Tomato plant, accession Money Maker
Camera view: horizontal (90 deg, fisheye); turntable rotation: 150 degrees
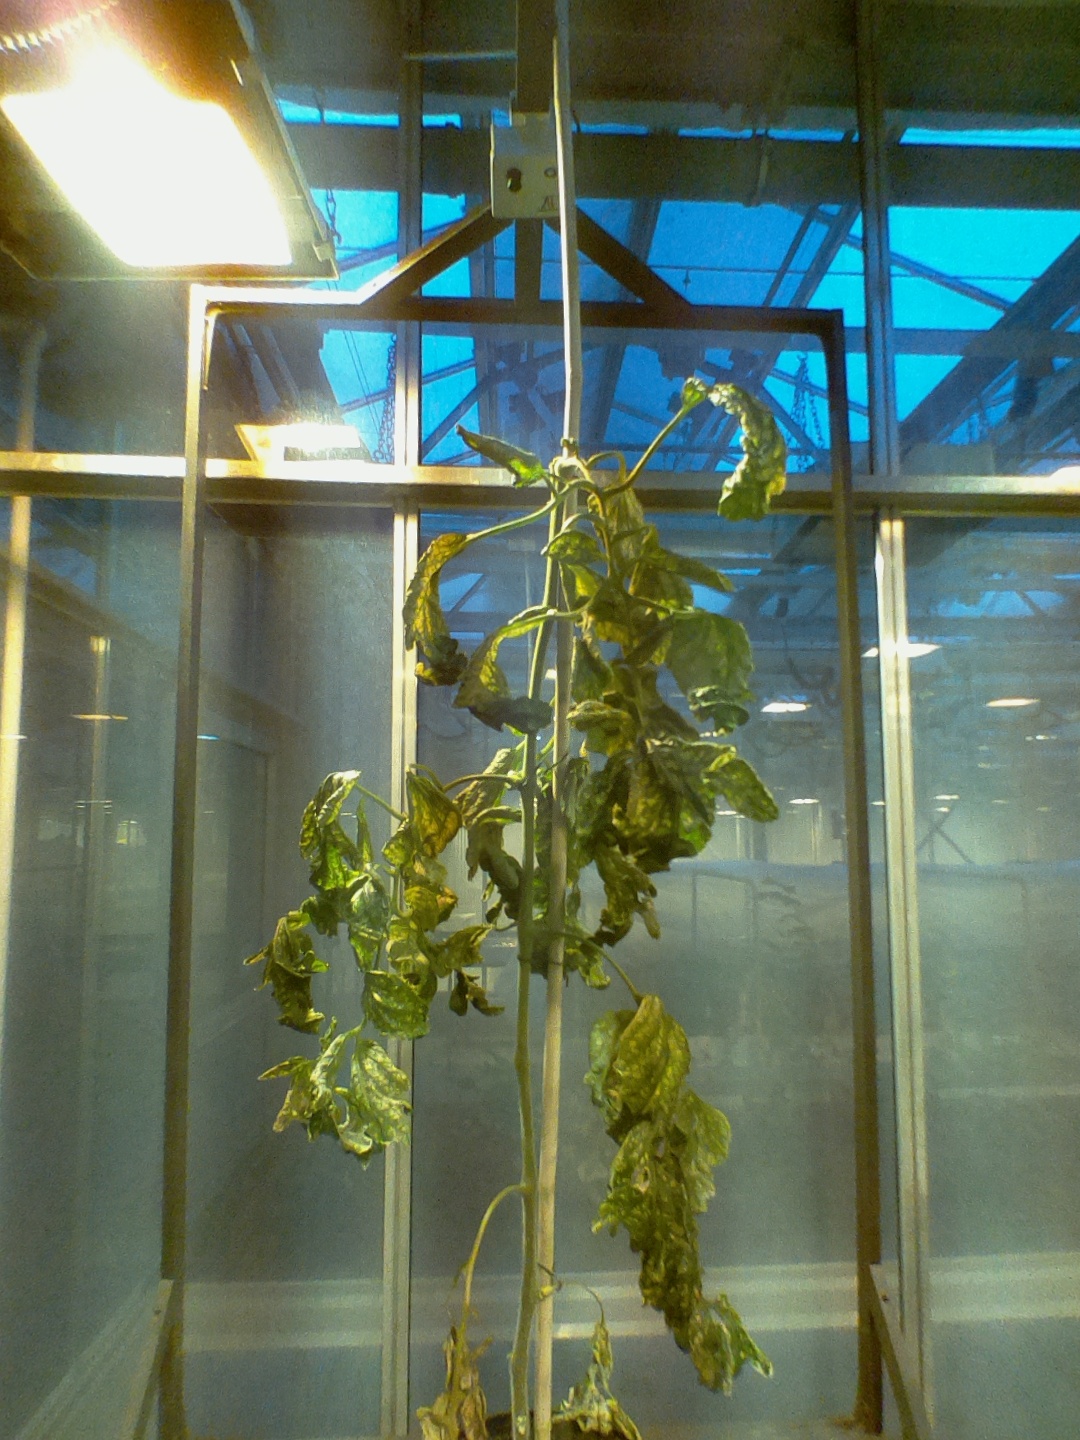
BBCH growth stage 52: 2 inflorescences visible